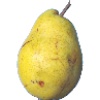
Label: Pear Monster 1